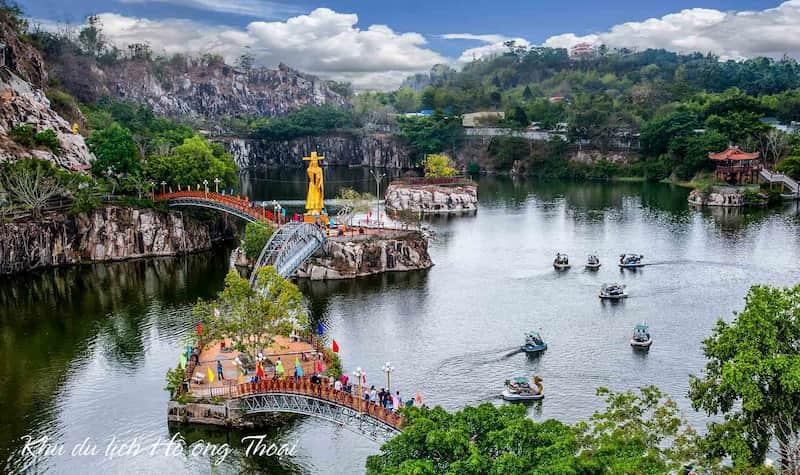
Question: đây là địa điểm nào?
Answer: khu du lịch hồ ông thoại